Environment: real
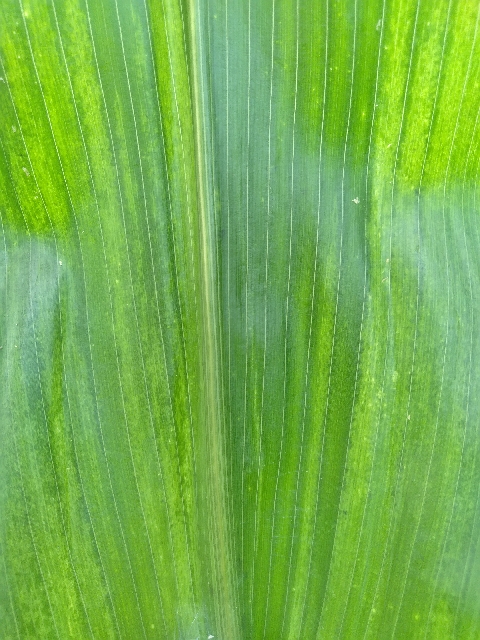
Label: lethal_necrosis